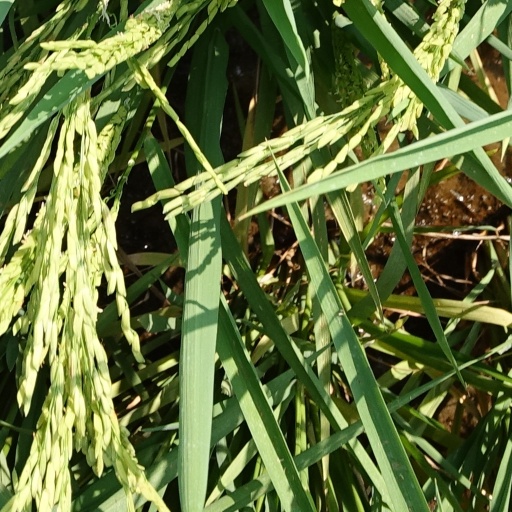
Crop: rice